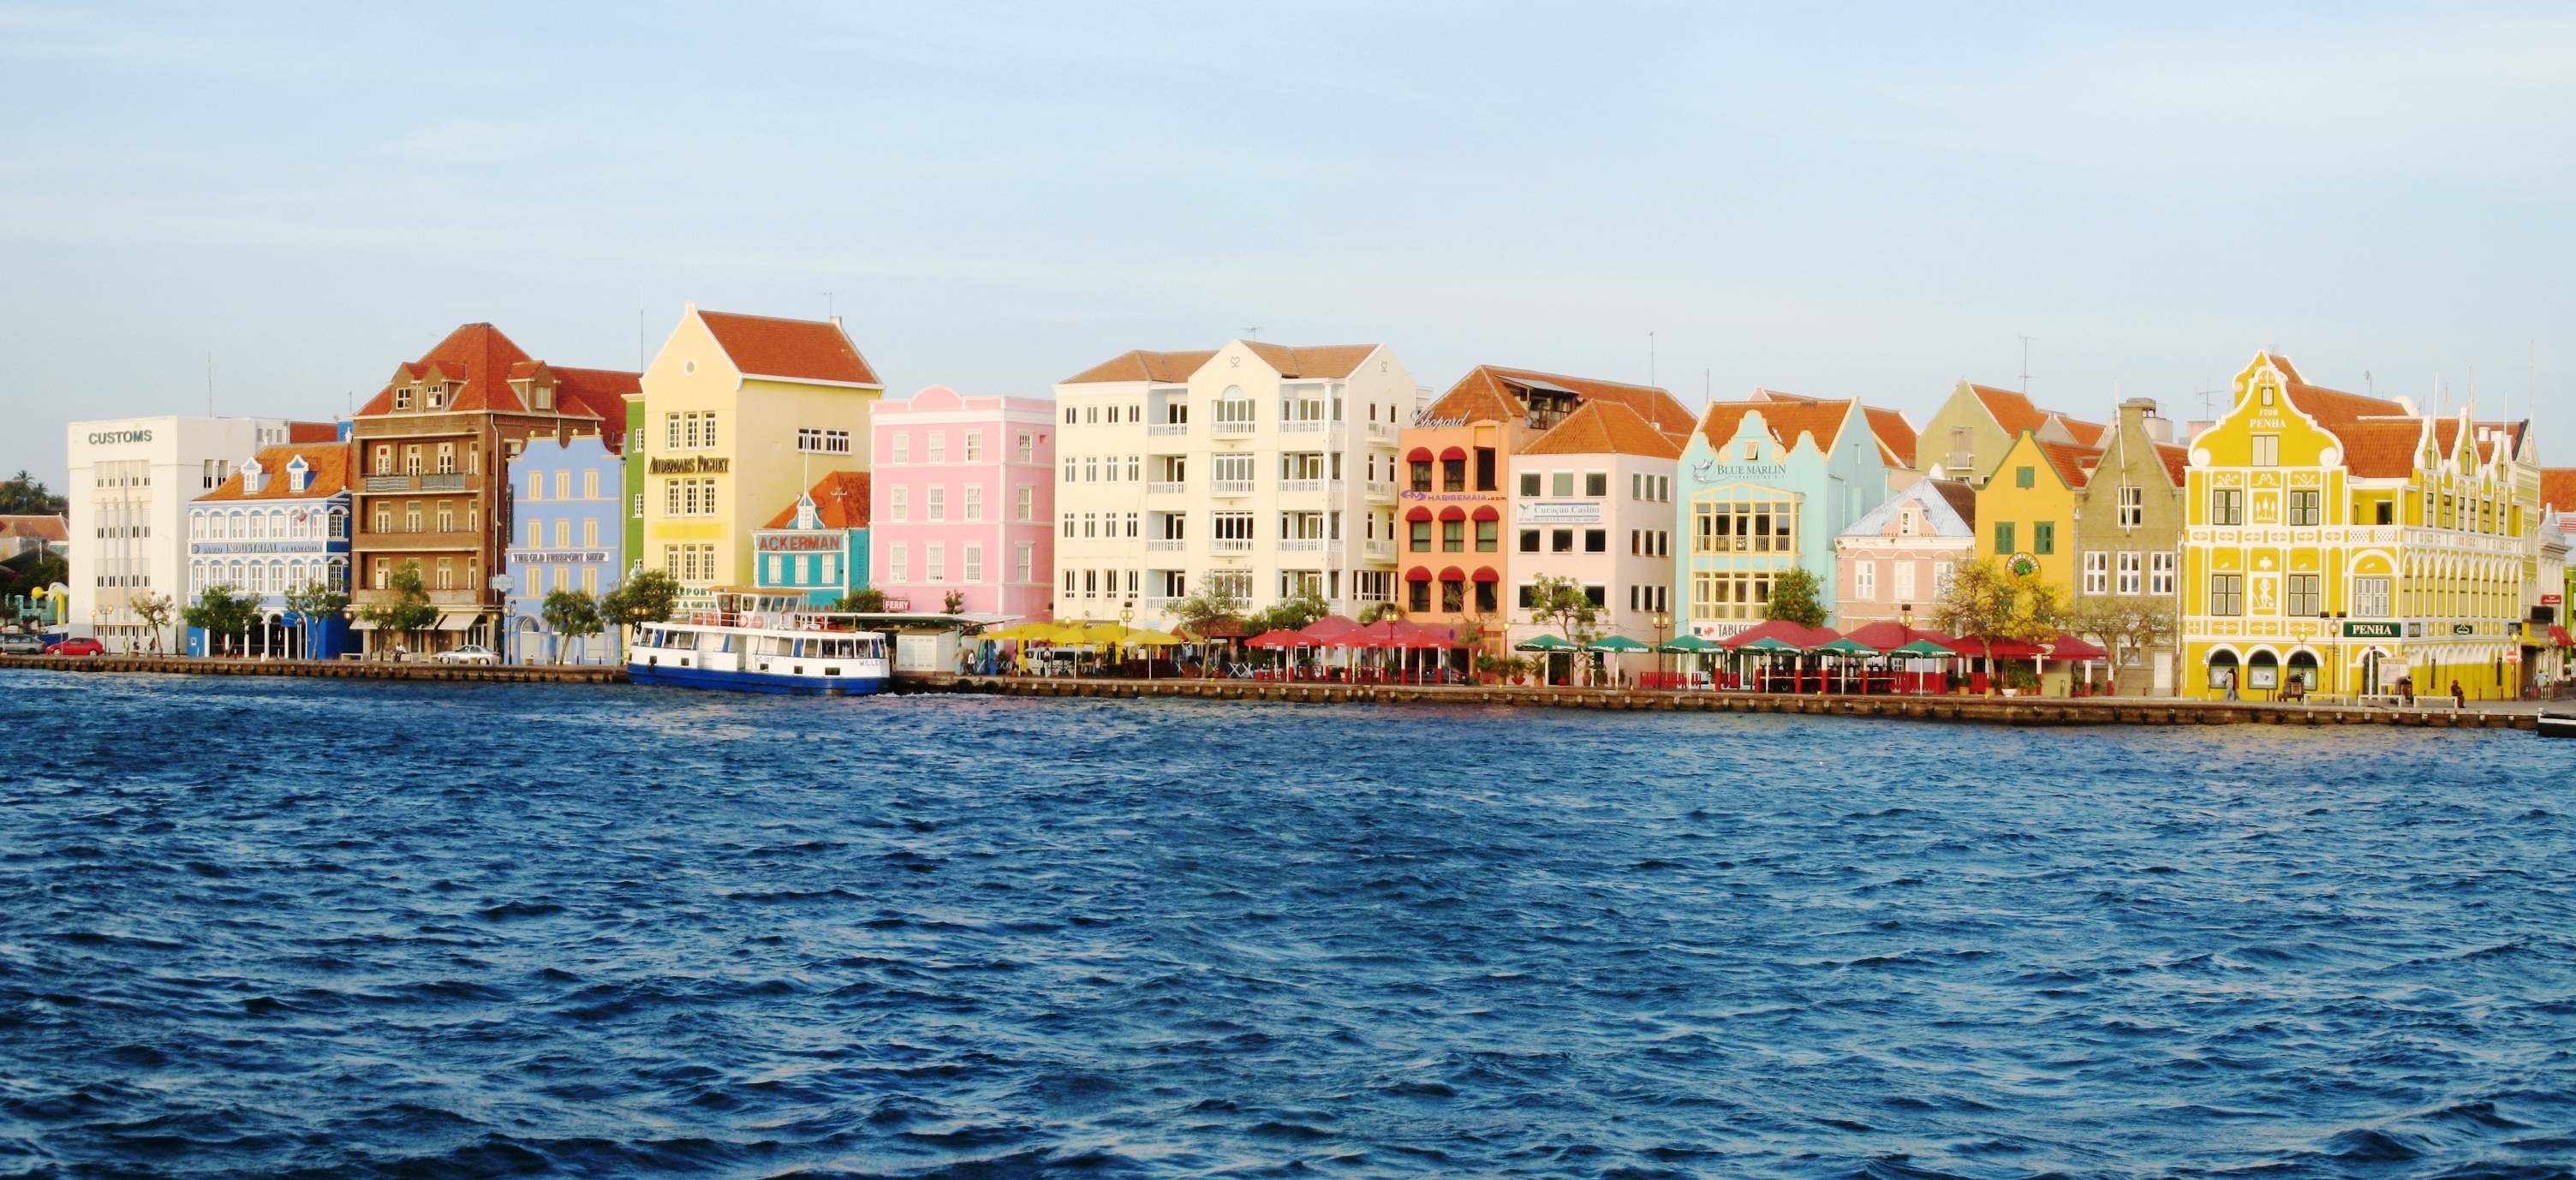
town, coast, sea, cityscape, waterway, harbor, bay, vehicle, port, panorama